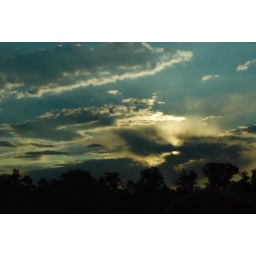
Taken through a window of a bus traveling on U.S. 1 in Virginia.